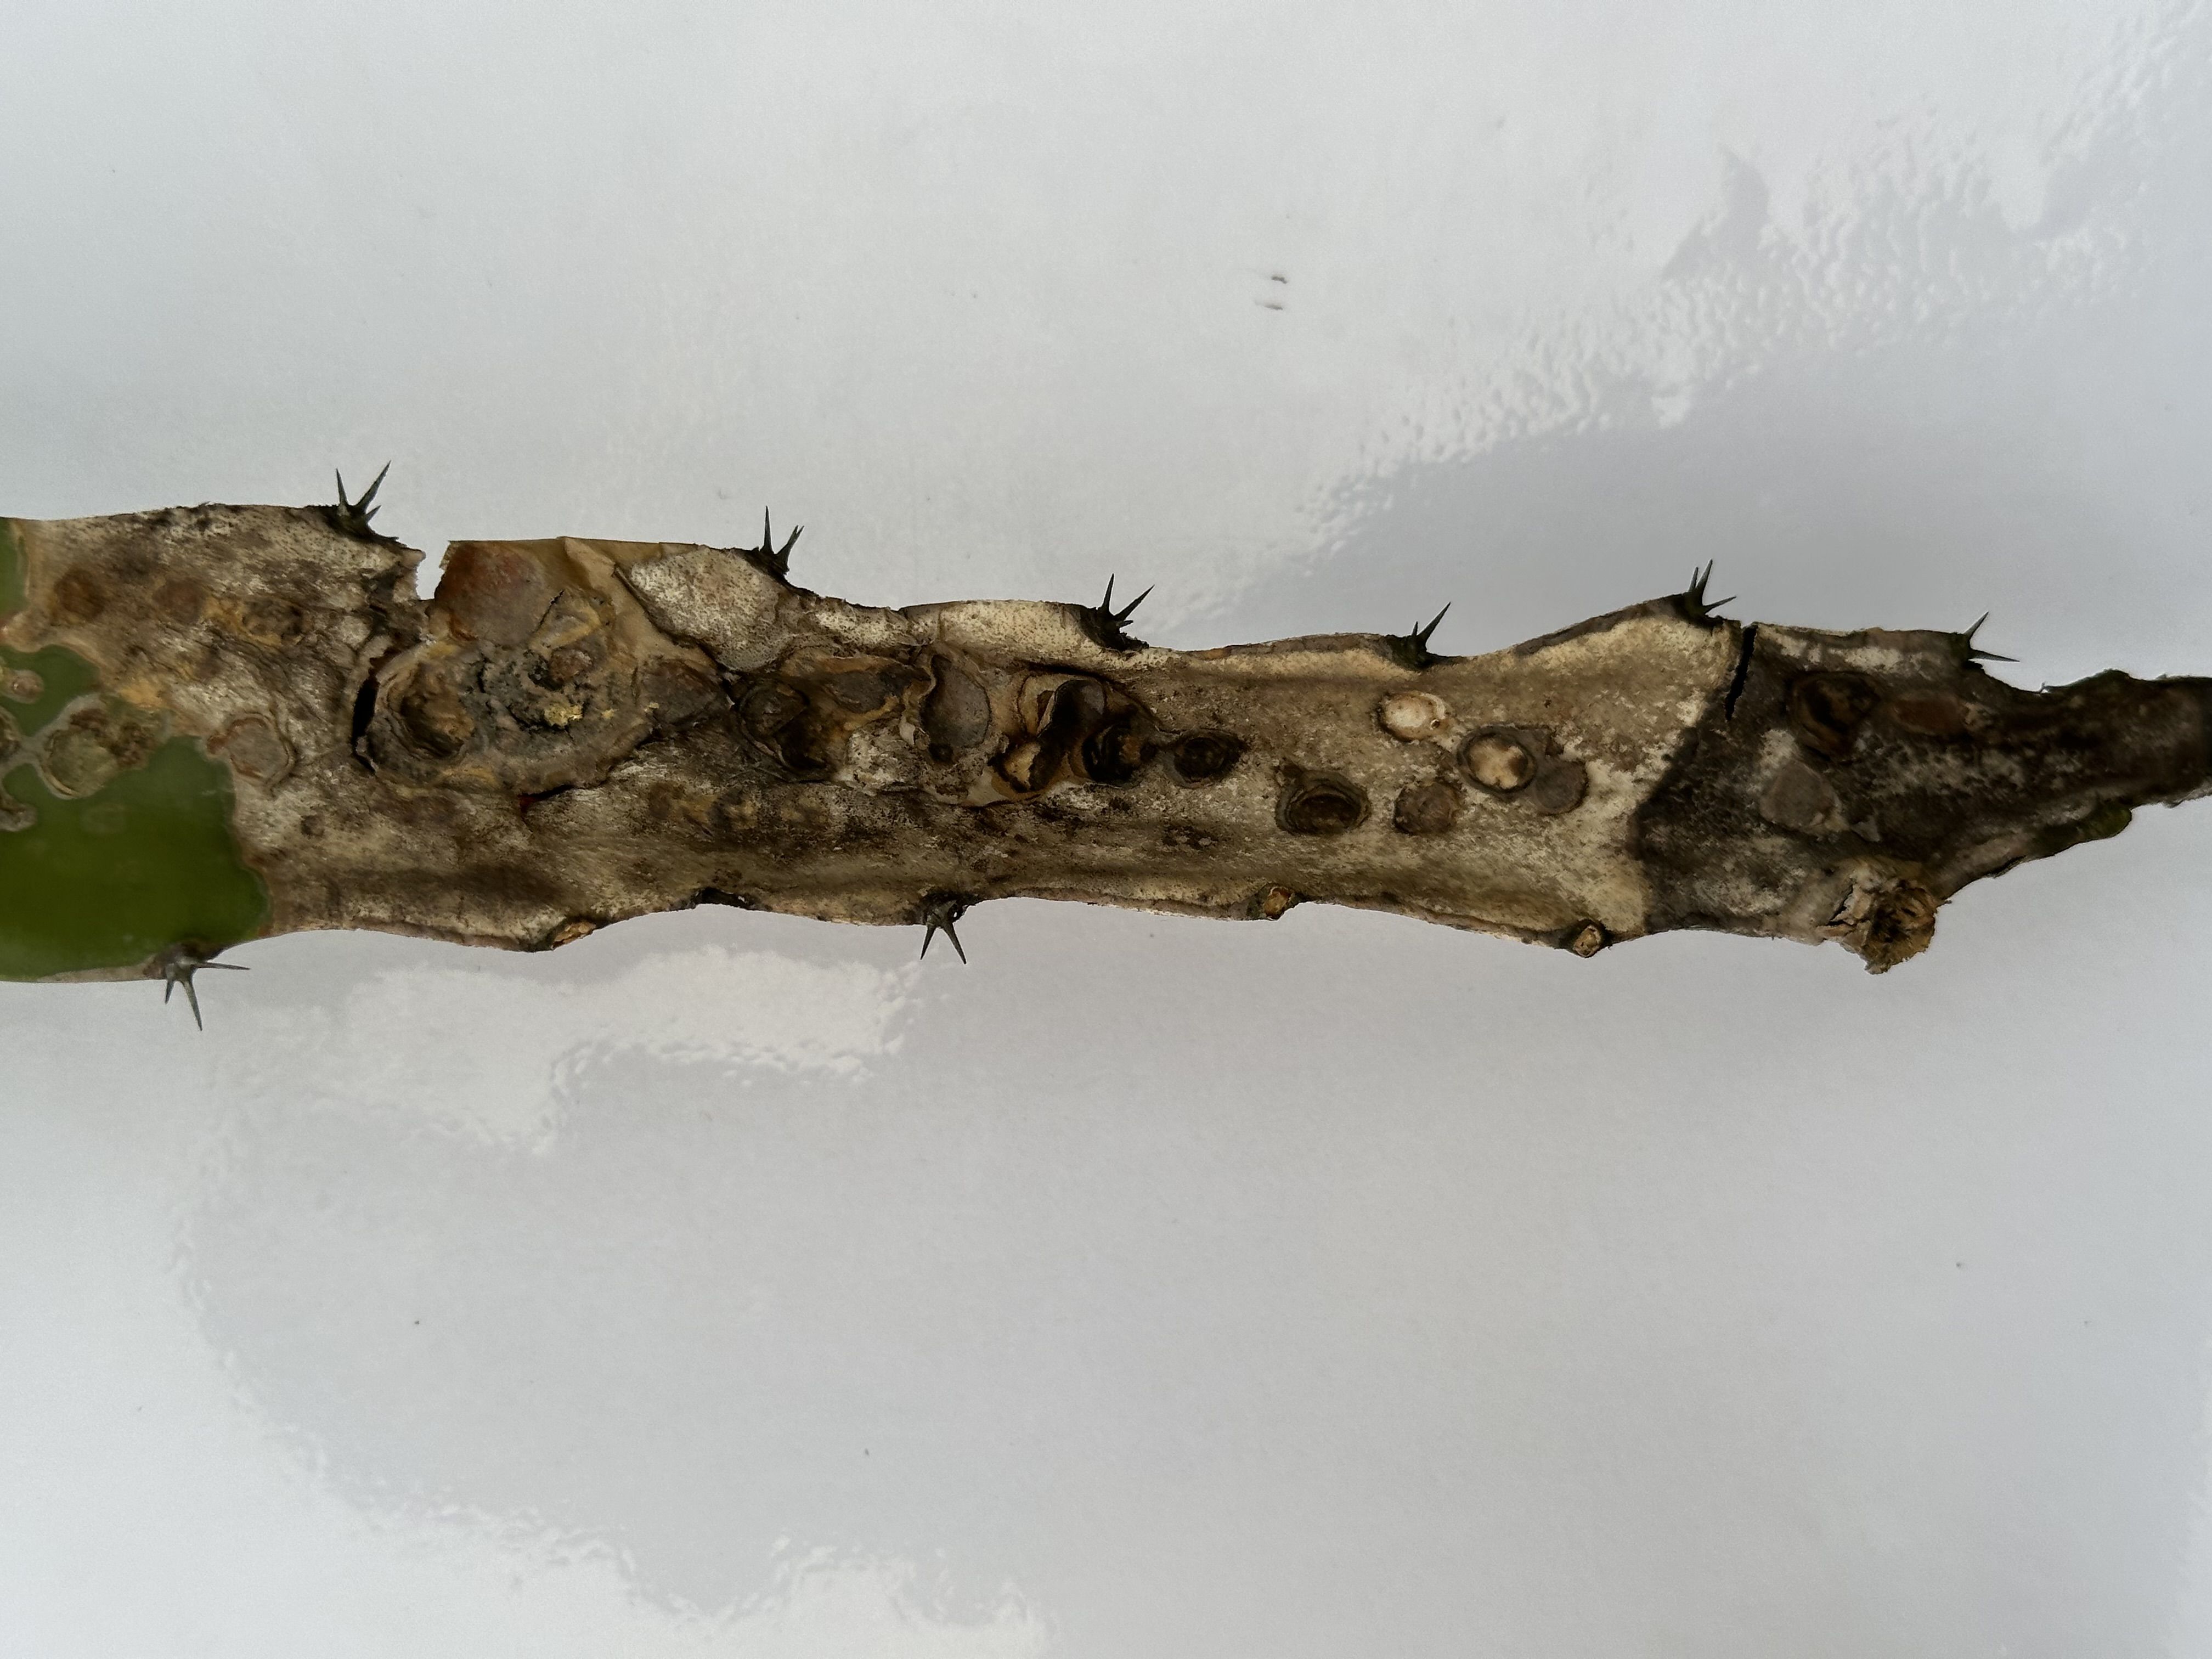
Label: Bad leaf